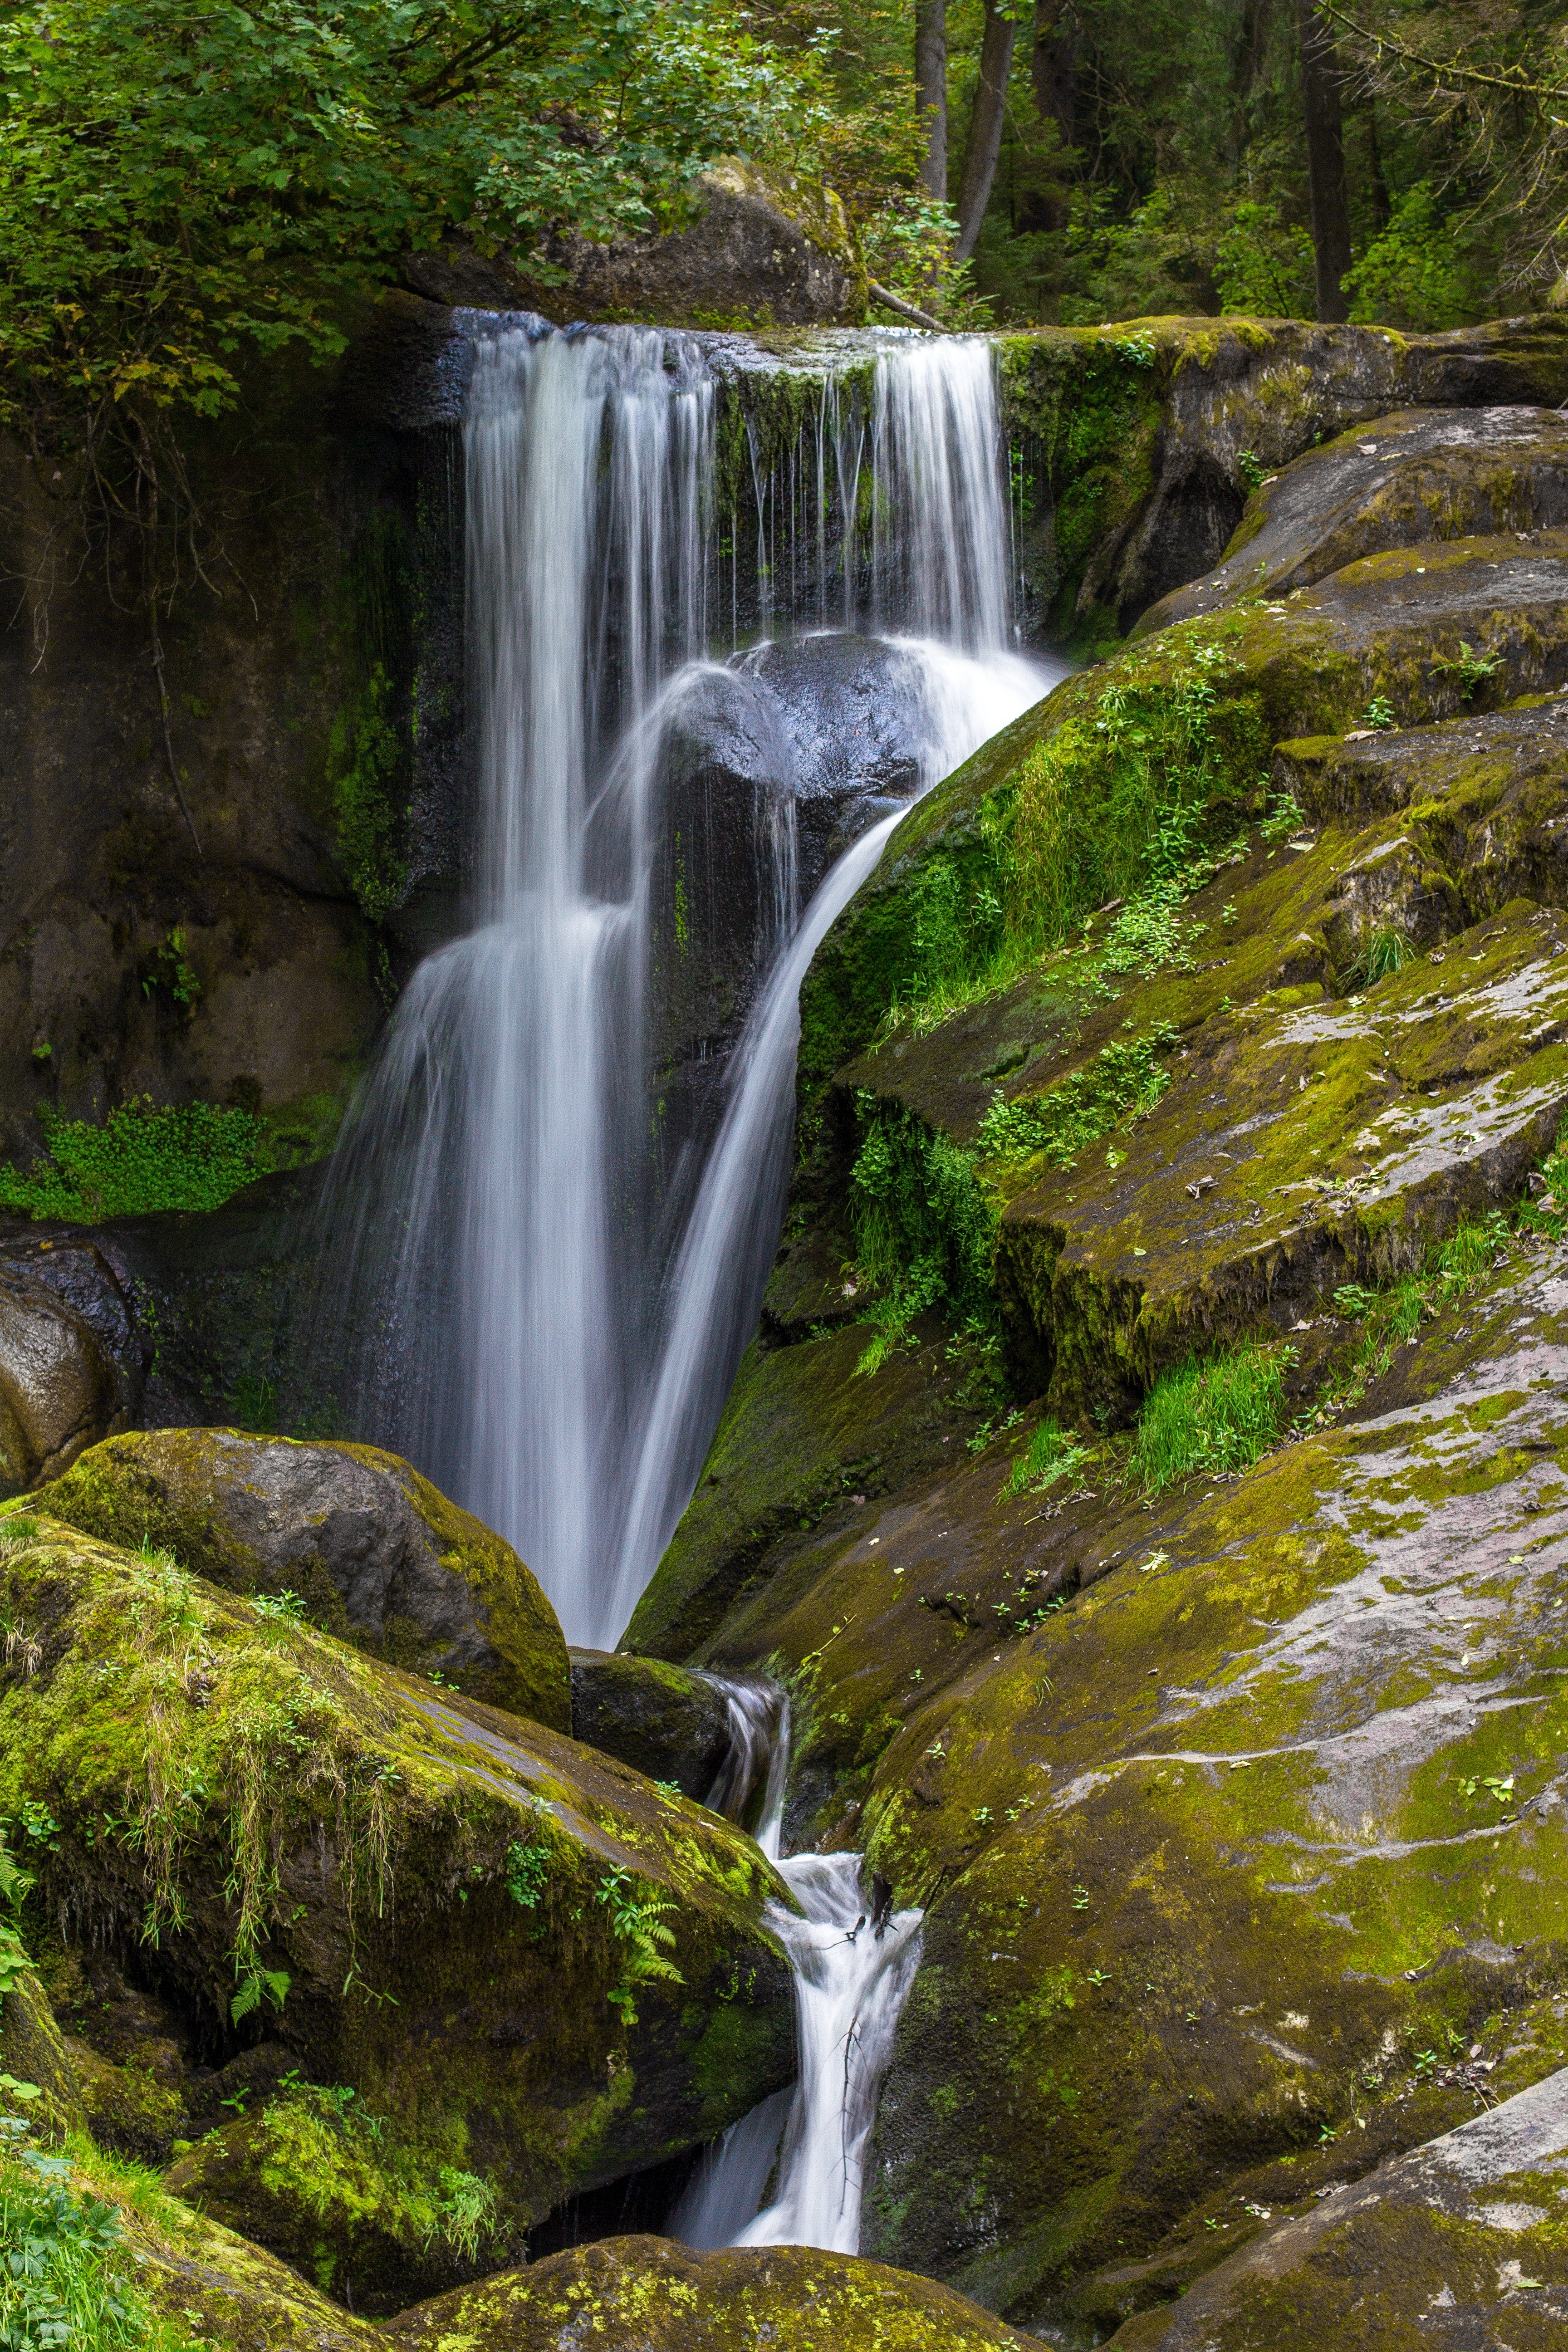
water, nature, forest, waterfall, stream, autumn, body of water, water flow, rainforest, waterfalls, wasserfall, water feature, watercourse, black forest, small waterfall, triberg